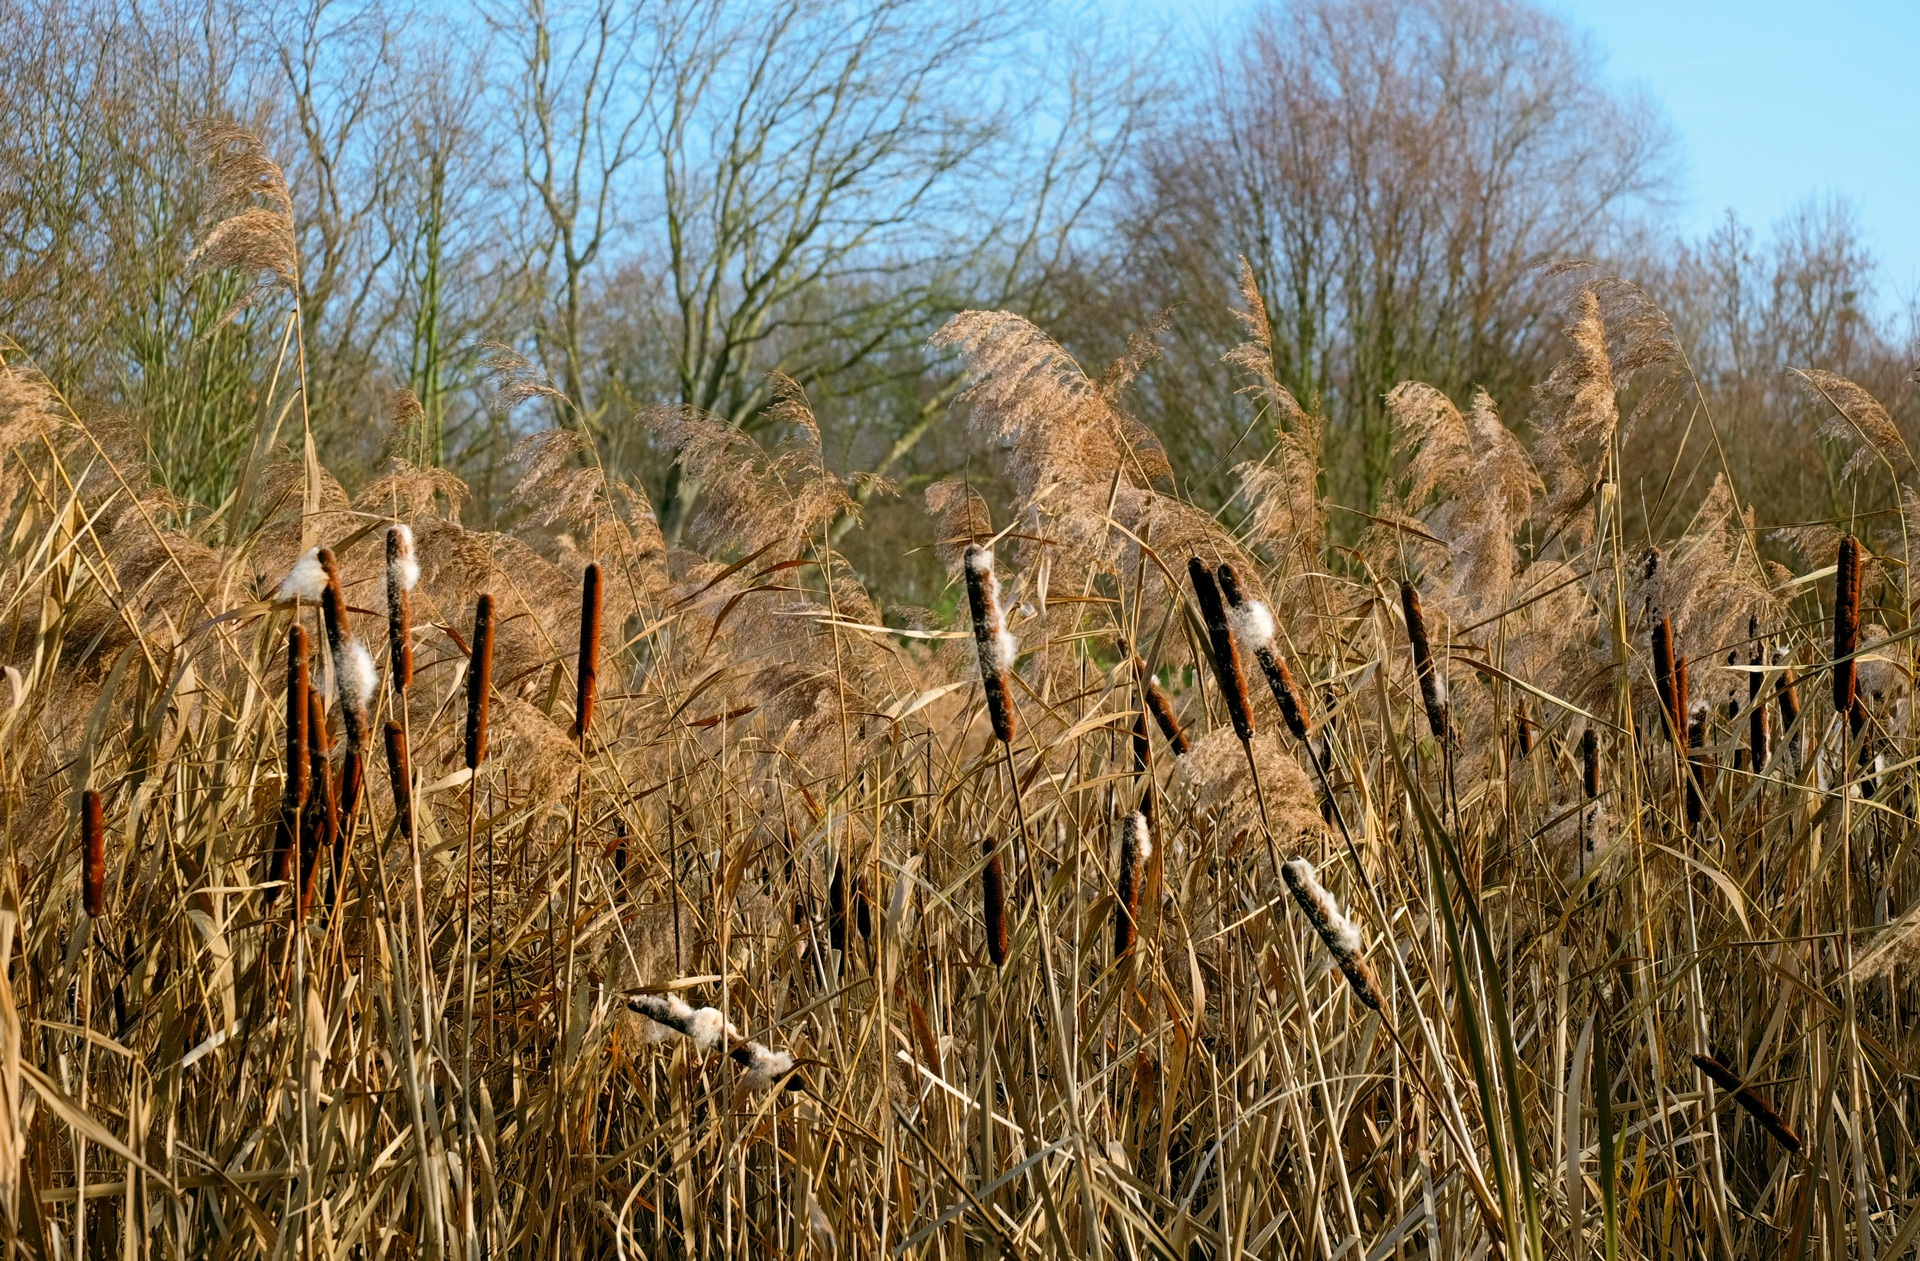
nature, grass, winter, plant, field, wheat, prairie, reed, food, crop, agriculture, savanna, grassland, wetland, ecosystem, steppe, cattail, flowering plant, kanonenputzer, grass family, land plant, phragmites